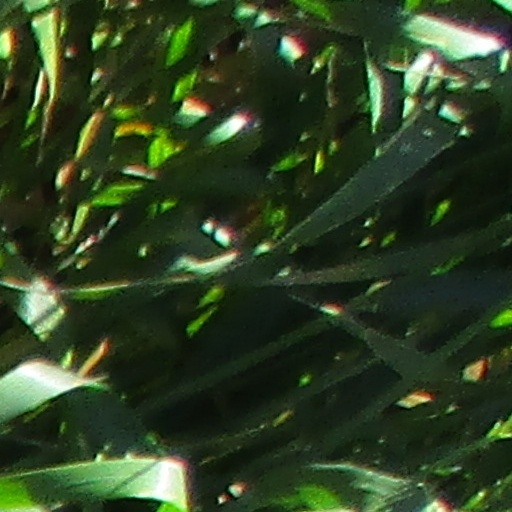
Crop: wheat